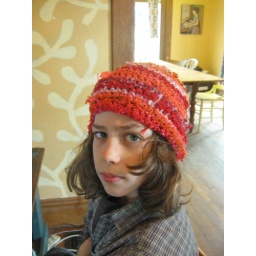
hat made by rose